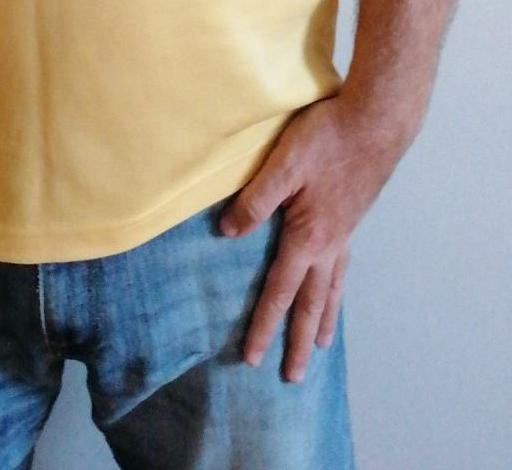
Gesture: no_gesture